Main group organometallic chemistry

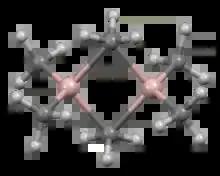
Structure of trimethylaluminium, a compound that features a bridging alkyl group.

Main group organometallic chemistry are typically categorized according to their position in the periodic table. Another possible classification scheme organizes these compounds according to the nature of the organic substituent: alkyls, aryls, vinyls, etc.